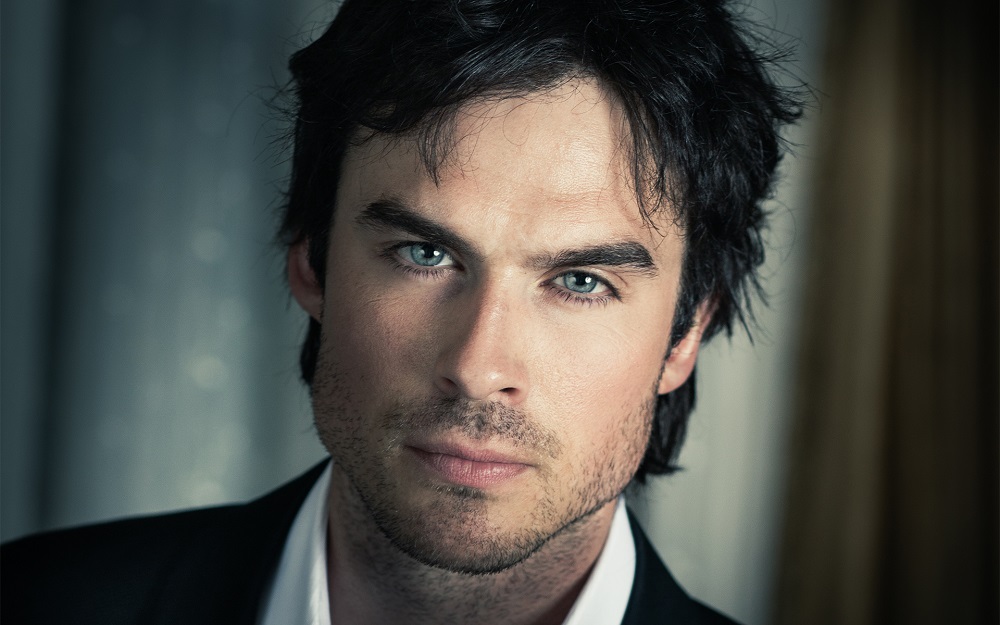
Portrait style: Real Portrait